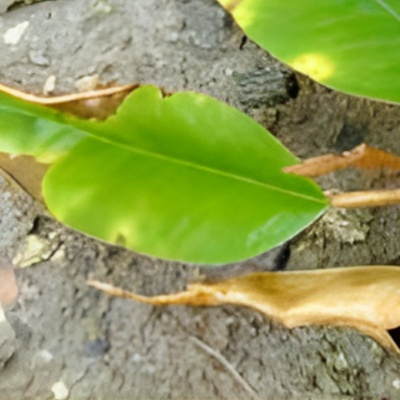
Label: Leaf_Rhizoctonia